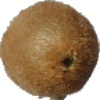
Label: kiwi